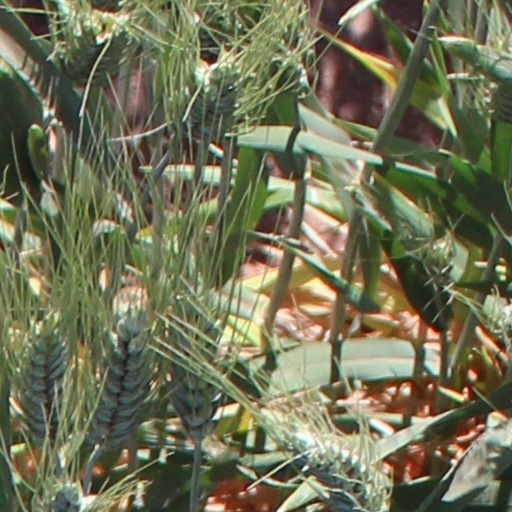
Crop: wheat